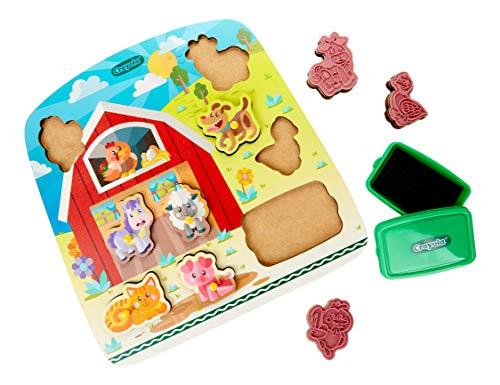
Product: Crayola Farm Animals Wooden Puzzle & Stamps, Educational Toy, Gift for Toddlers, 10Piece
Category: Toys & Games | Learning & Education
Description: Wooden puzzle: features 8 farm animal puzzle piece stamps, 1 washable ink pad, and 1 wooden Tray for storage.
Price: $19.99
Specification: ProductDimensions:0.8x11.8x11.9inches|ItemWeight:1.46pounds|ShippingWeight:1.46pounds(Viewshippingratesandpolicies)|ASIN:B07PL1C15D|Itemmodelnumber:40143|Manufacturerrecommendedage:3yearsandup